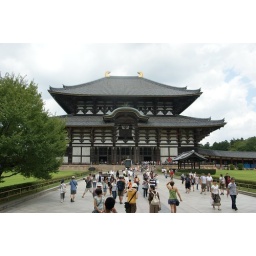
the largest wooden building in the world